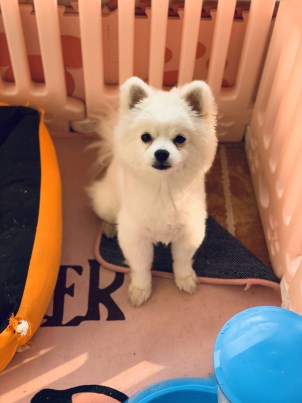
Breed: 1936-n000005-Pomeranian